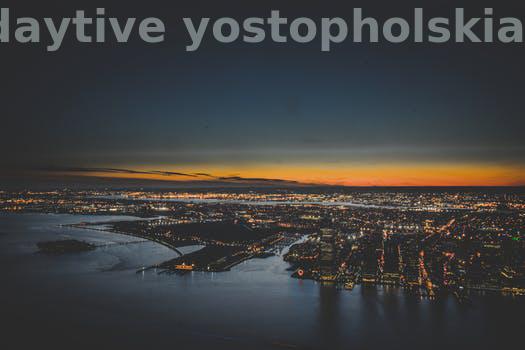
Label: Watermark